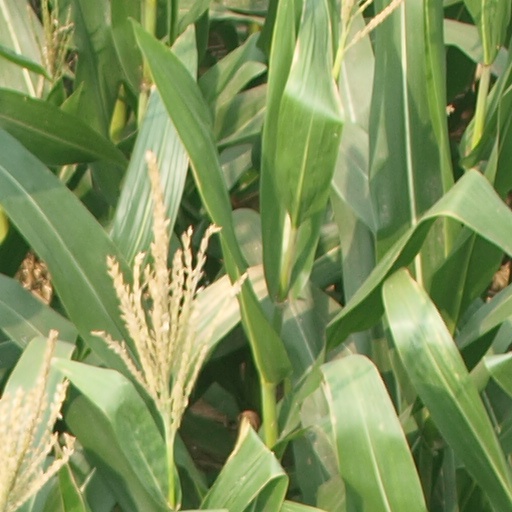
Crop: maize; corn